COVID-19 pandemic in Michigan

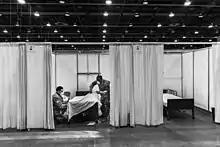
Temporary hospital in the TCF Center in Detroit.

On March 20, Whitmer signed an executive order for medical and dental facilities to postpone any "non-essential" procedures, such as plastic surgery and teeth whitening, beginning March 20 through the time the State of Emergency is lifted. On March 21, Whitmer issued an executive order to close facilities that provide non-essential personal care services (such as hair and nail salons, tanning salons, and tattoo parlors) until April 13. Whitmer also signed an executive order on March 21 allowing gatherings of 10 people or less at retail stores by appointment only. Some malls opened as early as March 28 and some automobile showrooms reopened after the executive order was made. On March 30, Governor Whitmer signed an executive order banning non-essential veterinary visits.